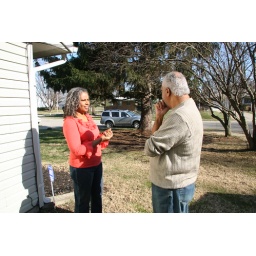
they just cut down most of the branches from the tree in front of my moms house